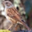
Label: bird